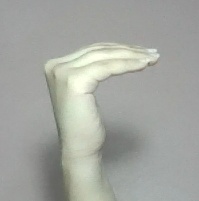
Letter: haa